Val Kilmer

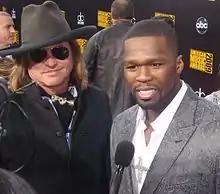
Kilmer with 50 Cent at the AMAs 2009

Kilmer was in negotiations with Richard Dutcher (a leading director of Mormon-related films) to play the lead role in a film entitled "Prophet: The Story of Joseph Smith", although the project never materialized. Kilmer performed in "The Postman Always Rings Twice" on the London stage from June to September 2005. In 2005, he co-starred with Robert Downey, Jr. in the action-comedy film "Kiss Kiss Bang Bang". His performance was praised and the film was well reviewed, but it received only a limited release. It later won the award for "Overlooked Film of the Year" from the Phoenix Film Critics Society.